Greensborough Highway

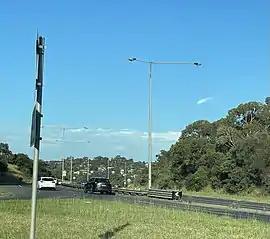
Looking northeast at the intersection of Greensborough Bypass and Metropolitan Ring Road

Greensborough Highway is a highway in the north-eastern suburbs of Melbourne, Australia, and is an important route for north-east Melbourne. This name is not widely known to most drivers, as the entire allocation is still best known as by the names of its constituent parts: Lower Heidelberg Road, Rosanna Road, Lower Plenty Road, Greensborough Road and Greensborough Bypass. This article will deal with the entire length of the corridor for sake of completion.